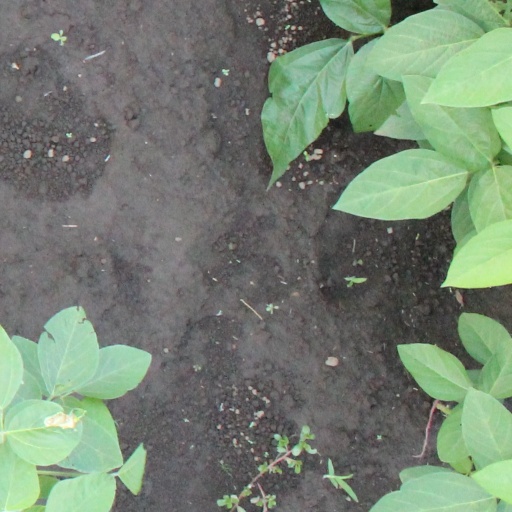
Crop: soybean